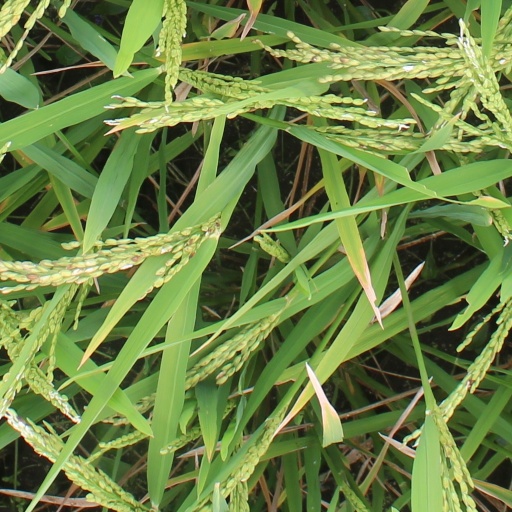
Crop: rice